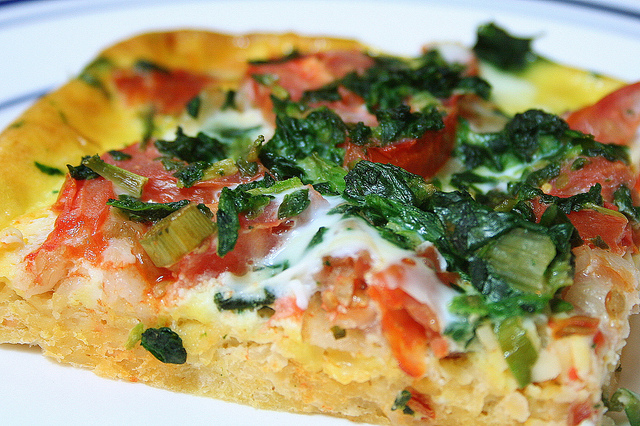
user: Given an image and a question. Answer the question in a short answer. Question: What is the green vegatable on top? Short Answer:
assistant: spinach